UNIDO Institute for Capacity Development

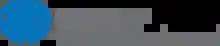

The UNIDO Institute for Capacity Development was established in 2011 to respond to the industrial development challenges faced by UNIDO Member States. The overall aim of the Institute is to strengthen UNIDO's academic partnerships, networking efforts, capacity-building and training activities. It provides training on key issues pertaining to sustainable industrial development. The organization also serves as a platform for knowledge creation, knowledge sharing, and as a catalyst for innovative solutions and ideas for addressing specific policy challenges for achieving more inclusive, sustainable globalization patterns.